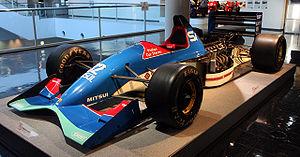
Jordan Grand Prix est une écurie irlandaise de Formule 1, basée à Silverstone en Angleterre et fondée en 1991 par Eddie Jordan.
Cette page liste toutes les voitures d'essais ou projets abandonnés de Formule 1 depuis 1950.